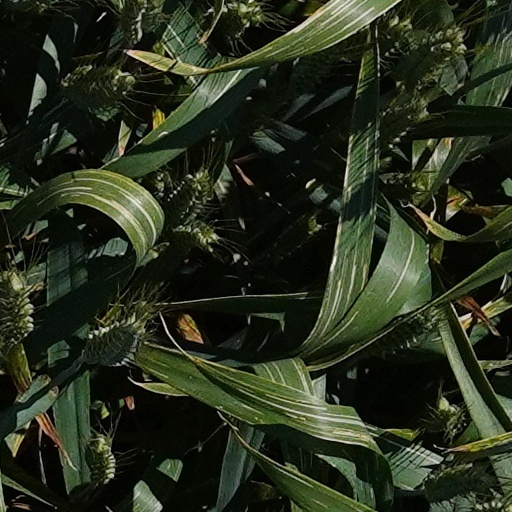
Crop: wheat